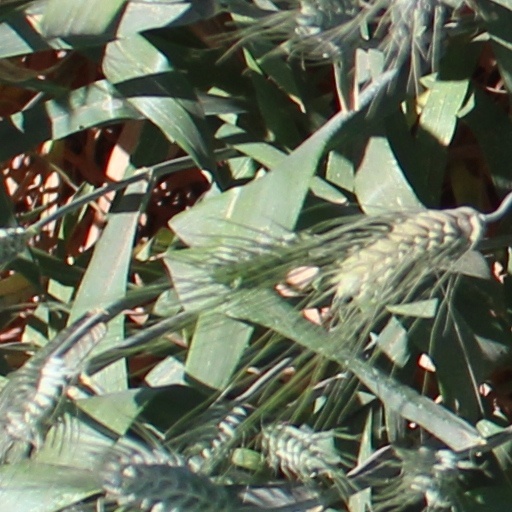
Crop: wheat